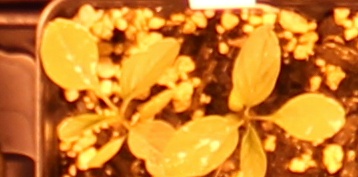
Label: Palmer Amaranth